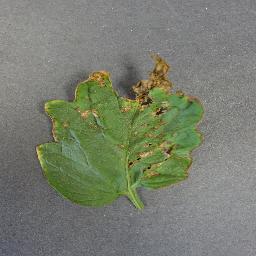
Label: Tomato___Bacterial_spot